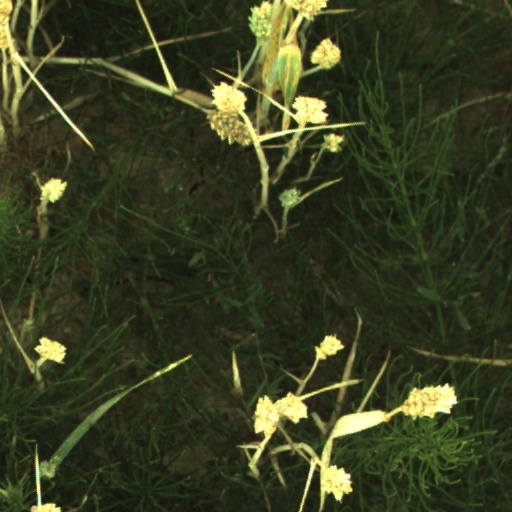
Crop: wheat